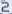
Number: 2